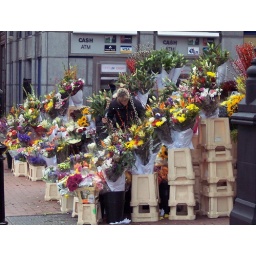
Grafton Street in Dublin, busy with shoppers, buskers and flower sellers.The flower sellers turned the street into a garden.